Albicetus

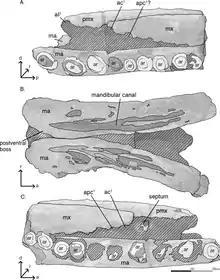
Mandible and beak of the type specimen

The genus "Albicetus" derives from the Latin "albus" "white" and "cetus" "whale", and so literally means "white whale". It was named in reference to the antagonist Moby Dick from Herman Melville's novel "Moby-Dick". This reference was done both in honor of Melville and as a reference to the most notable traits of the Moby Dick–including an "unwonted magnitude", light color, and a crooked and deformed lower jaw–which coincidentally also describe the traits found in the "Albicetus oxymycterus" holotype specimen (the fossils themselves possess a light hue).